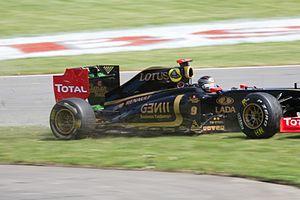
Le Grand Prix automobile du Canada 2011, disputé le 12 juin 2011 sur le circuit Gilles-Villeneuve, à Montréal, est la 846ᵉ épreuve du championnat du monde de Formule 1 courue depuis 1950, la septième manche du championnat 2011 et la quarante-et-unième édition de l'épreuve comptant pour le championnat du monde.